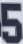
Number: 5